Wind power in South Australia

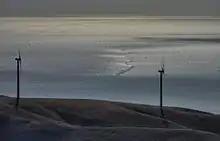
Some of the turbines at Starfish Hill wind farm; Gulf St Vincent in background

Starfish Hill Wind Farm is near Cape Jervis on the Fleurieu Peninsula. It comprises 22 turbines of 1.5 MW each, with turbines on Starfish Hill on the nearby Salt Creek Hill, giving a combined generating capacity of 33 MW. Starfish Hill Wind Farm was commissioned in September 2003, making it the first major wind farm in South Australia.